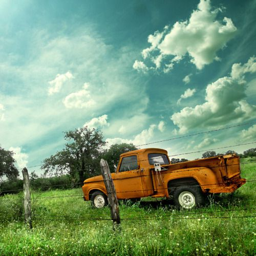
i have always wanted a truck like this !